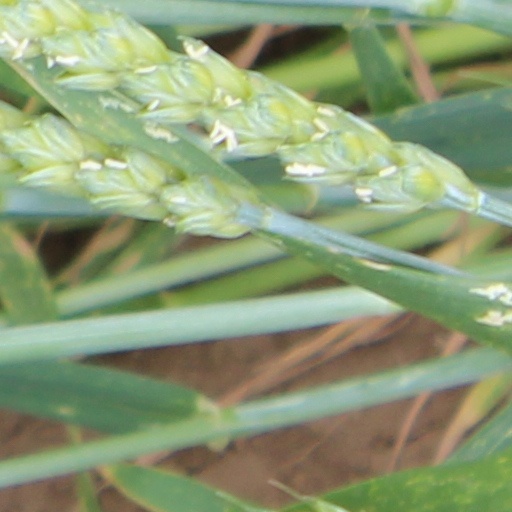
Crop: wheat